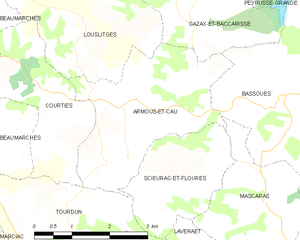
Armous-et-Cau est une commune française située dans le département du Gers, en région Occitanie.